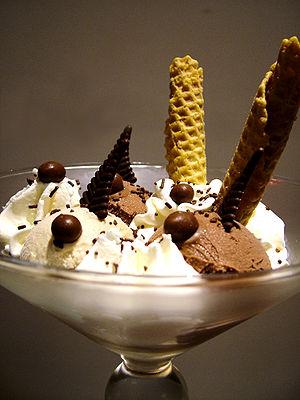
Gelato est le mot italien signifiant crème glacée, dérivé du mot latin gelātus. En français et en anglais, ce mot désigne couramment des variétés de crèmes glacées faites dans un style traditionnel italien. Les glaces gelato peuvent être faites avec du lait, de la crème, différents sucres, et des arômes tels que des fruits et purées fraîches. Elles sont généralement plus faibles en calories, en graisses et en sucre que les crèmes glacées.